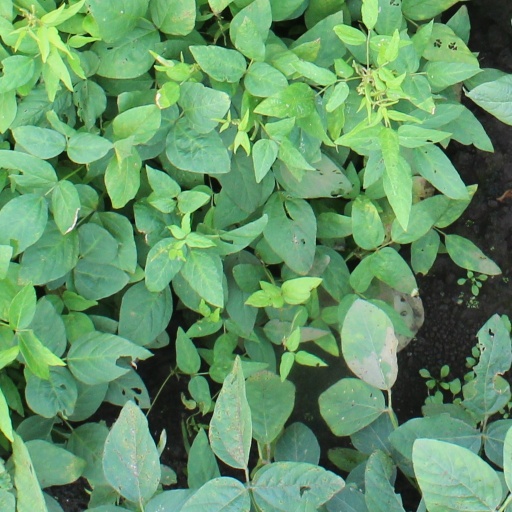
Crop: soybean